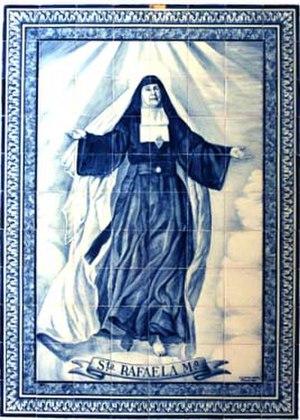
Raphaëlle-Marie Porras y Ayllon en religion Raphaelle-Marie du Sacré-Cœur est une religieuse fondatrice des Servantes du Sacré-Cœur et reconnue sainte par l'Église catholique.
Cette liste de saints concerne les saints, bienheureux, et vénérables reconnus comme tels par l'Église catholique, ayant vécu au XXᵉ siècle. Sur cette période, l'Église a donné comme modèles évangéliques 152 saints et 2 038 bienheureux.